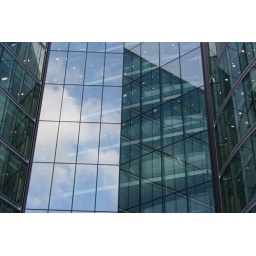
A building by the river Thames. Fooling around with camera again. That's all I can do, really :)